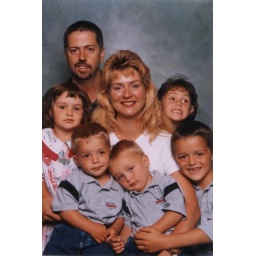
Again twin boy and girl on right, twin boys in front and lonely girl on left